List of India Test cricket records

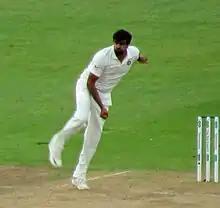
Ravichandran Ashwin holds world record for quickest to reach 250, 300 and 350 test wickets.

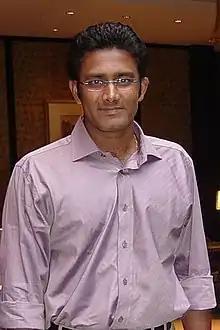
Anil Kumble is one of three players to have taken 10 wickets in an innings.

Bowling figures refers to the number of the wickets a bowler has taken and the number of runs conceded.